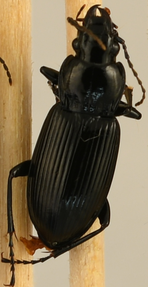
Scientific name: Pterostichus melanarius
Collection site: UNDERC Site (UNDE), plot UNDE_008